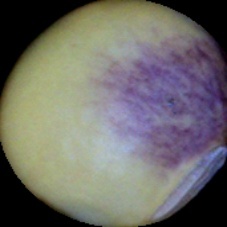
Label: Spotted